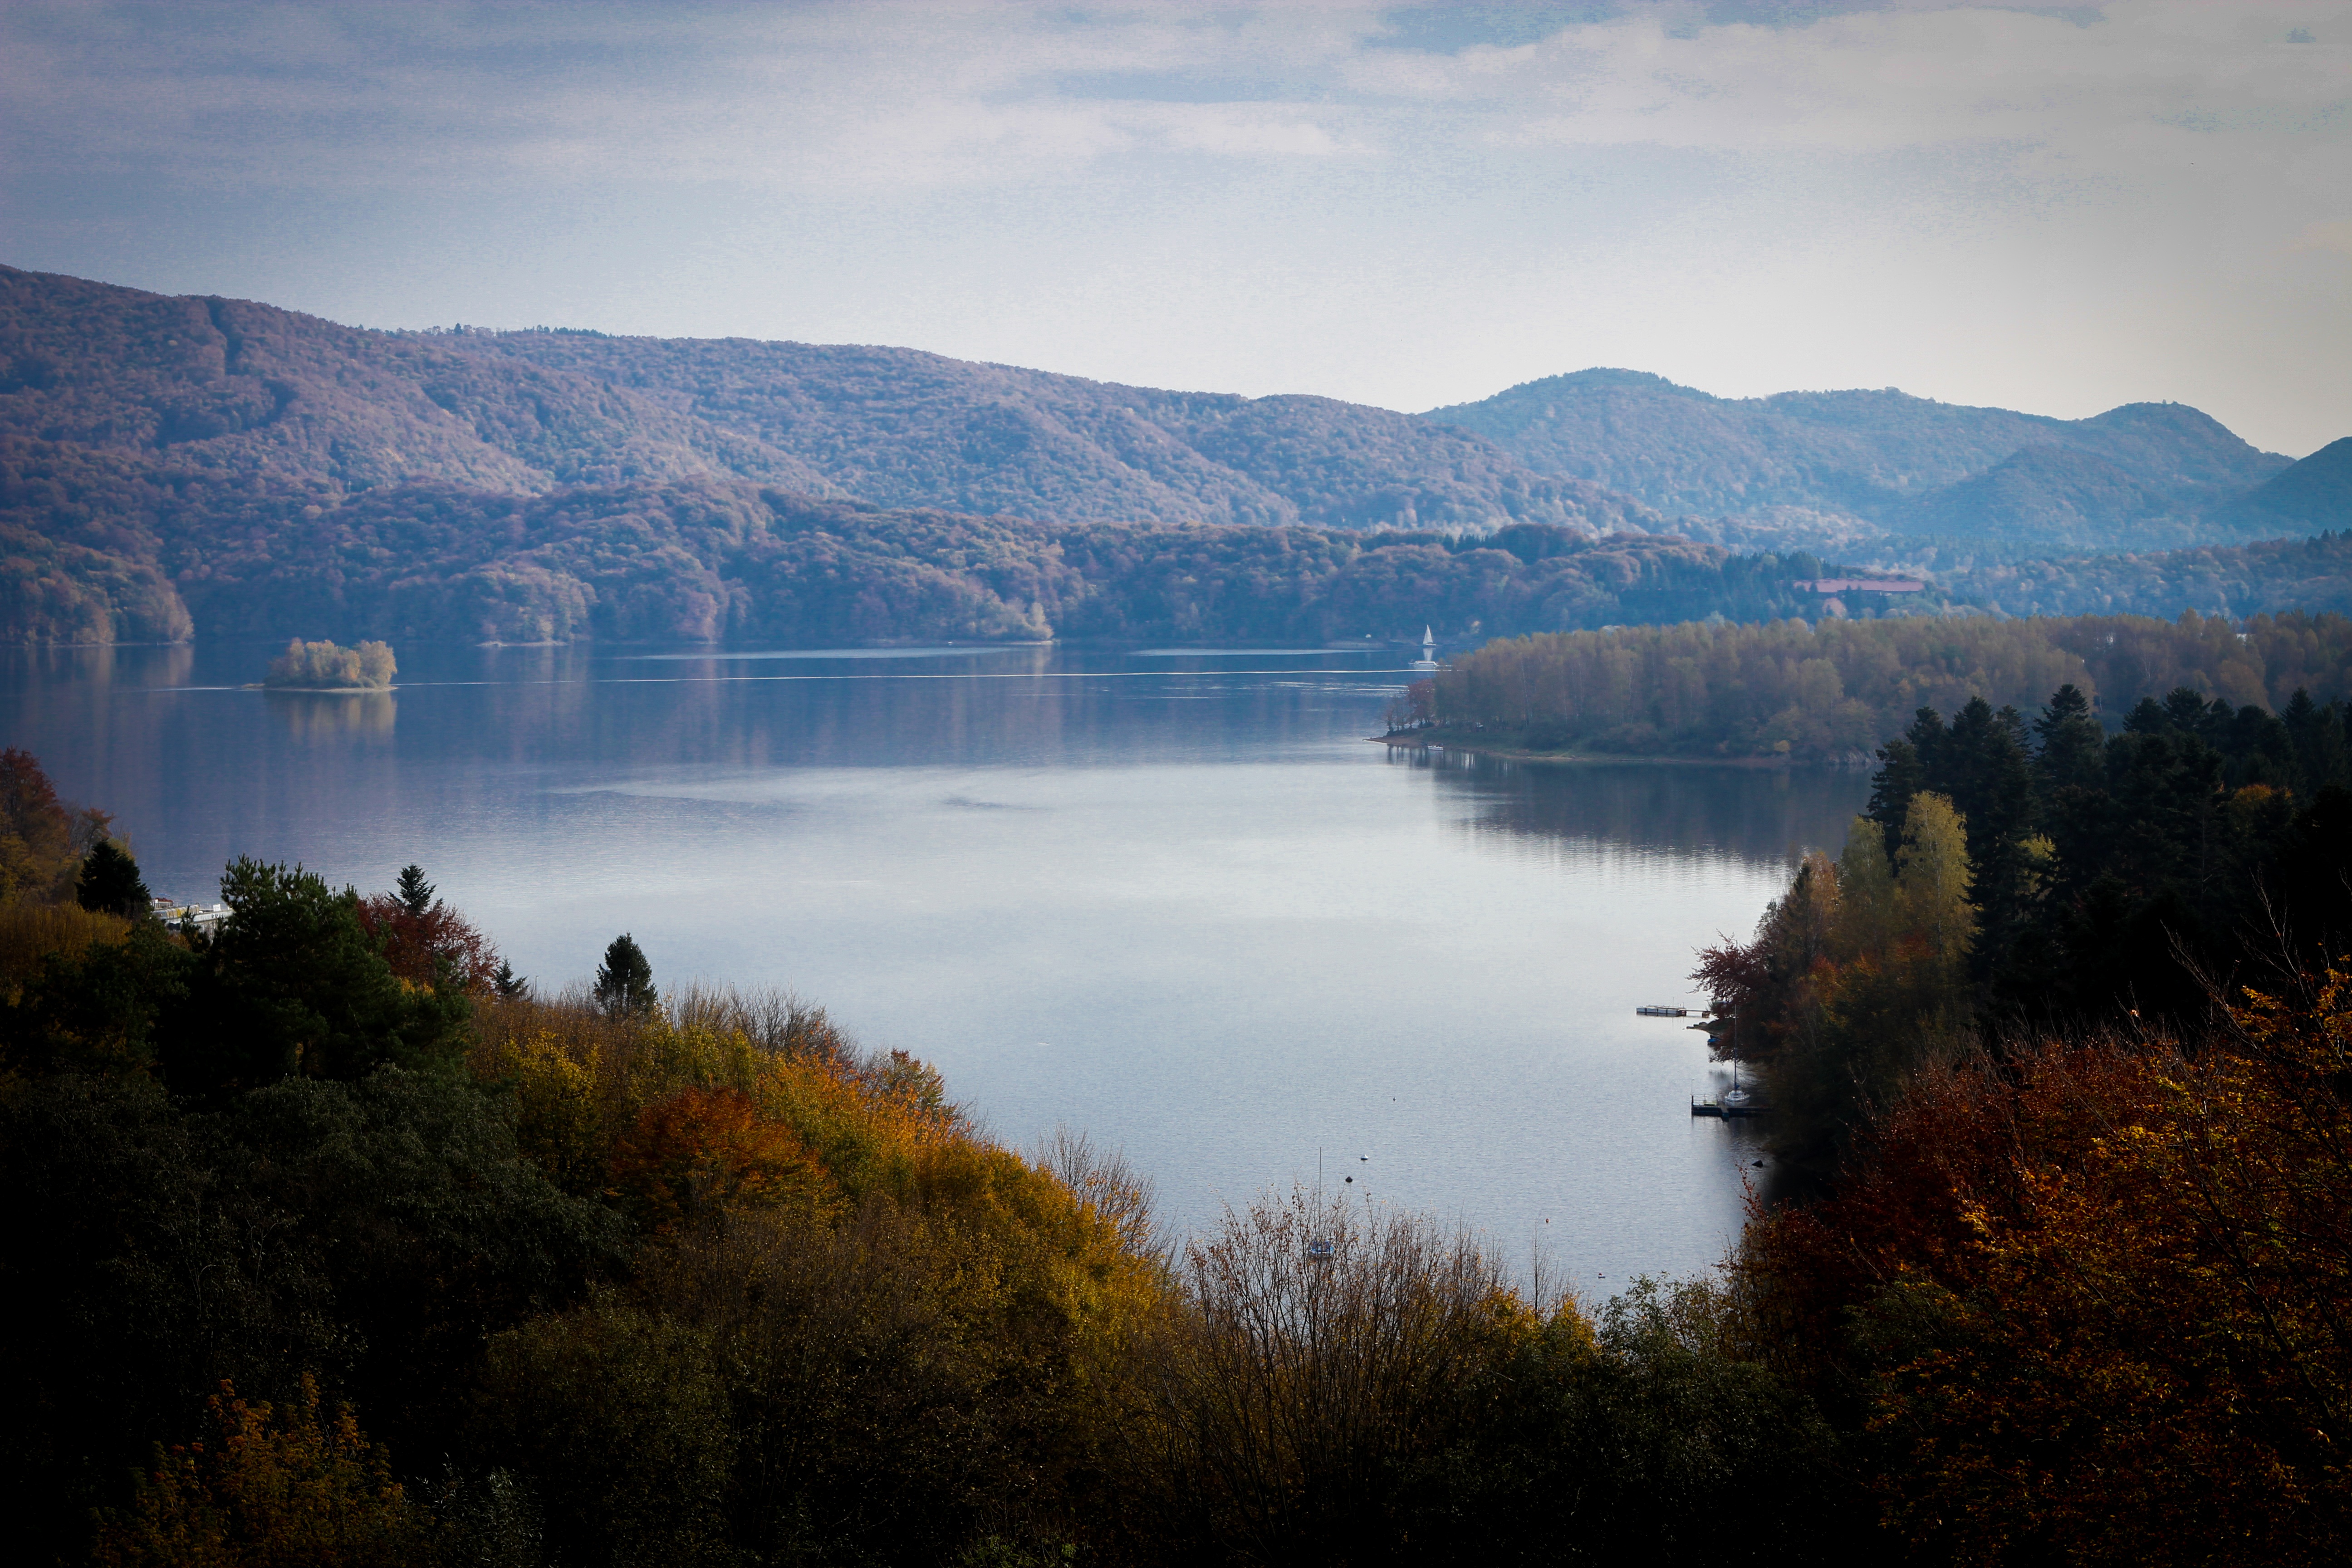
landscape, water, nature, wilderness, mountain, cloud, mist, morning, lake, dawn, river, mountain range, reflection, autumn, fjord, reservoir, highland, body of water, loch, bieszczady, solina, atmospheric phenomenon, mountainous landforms